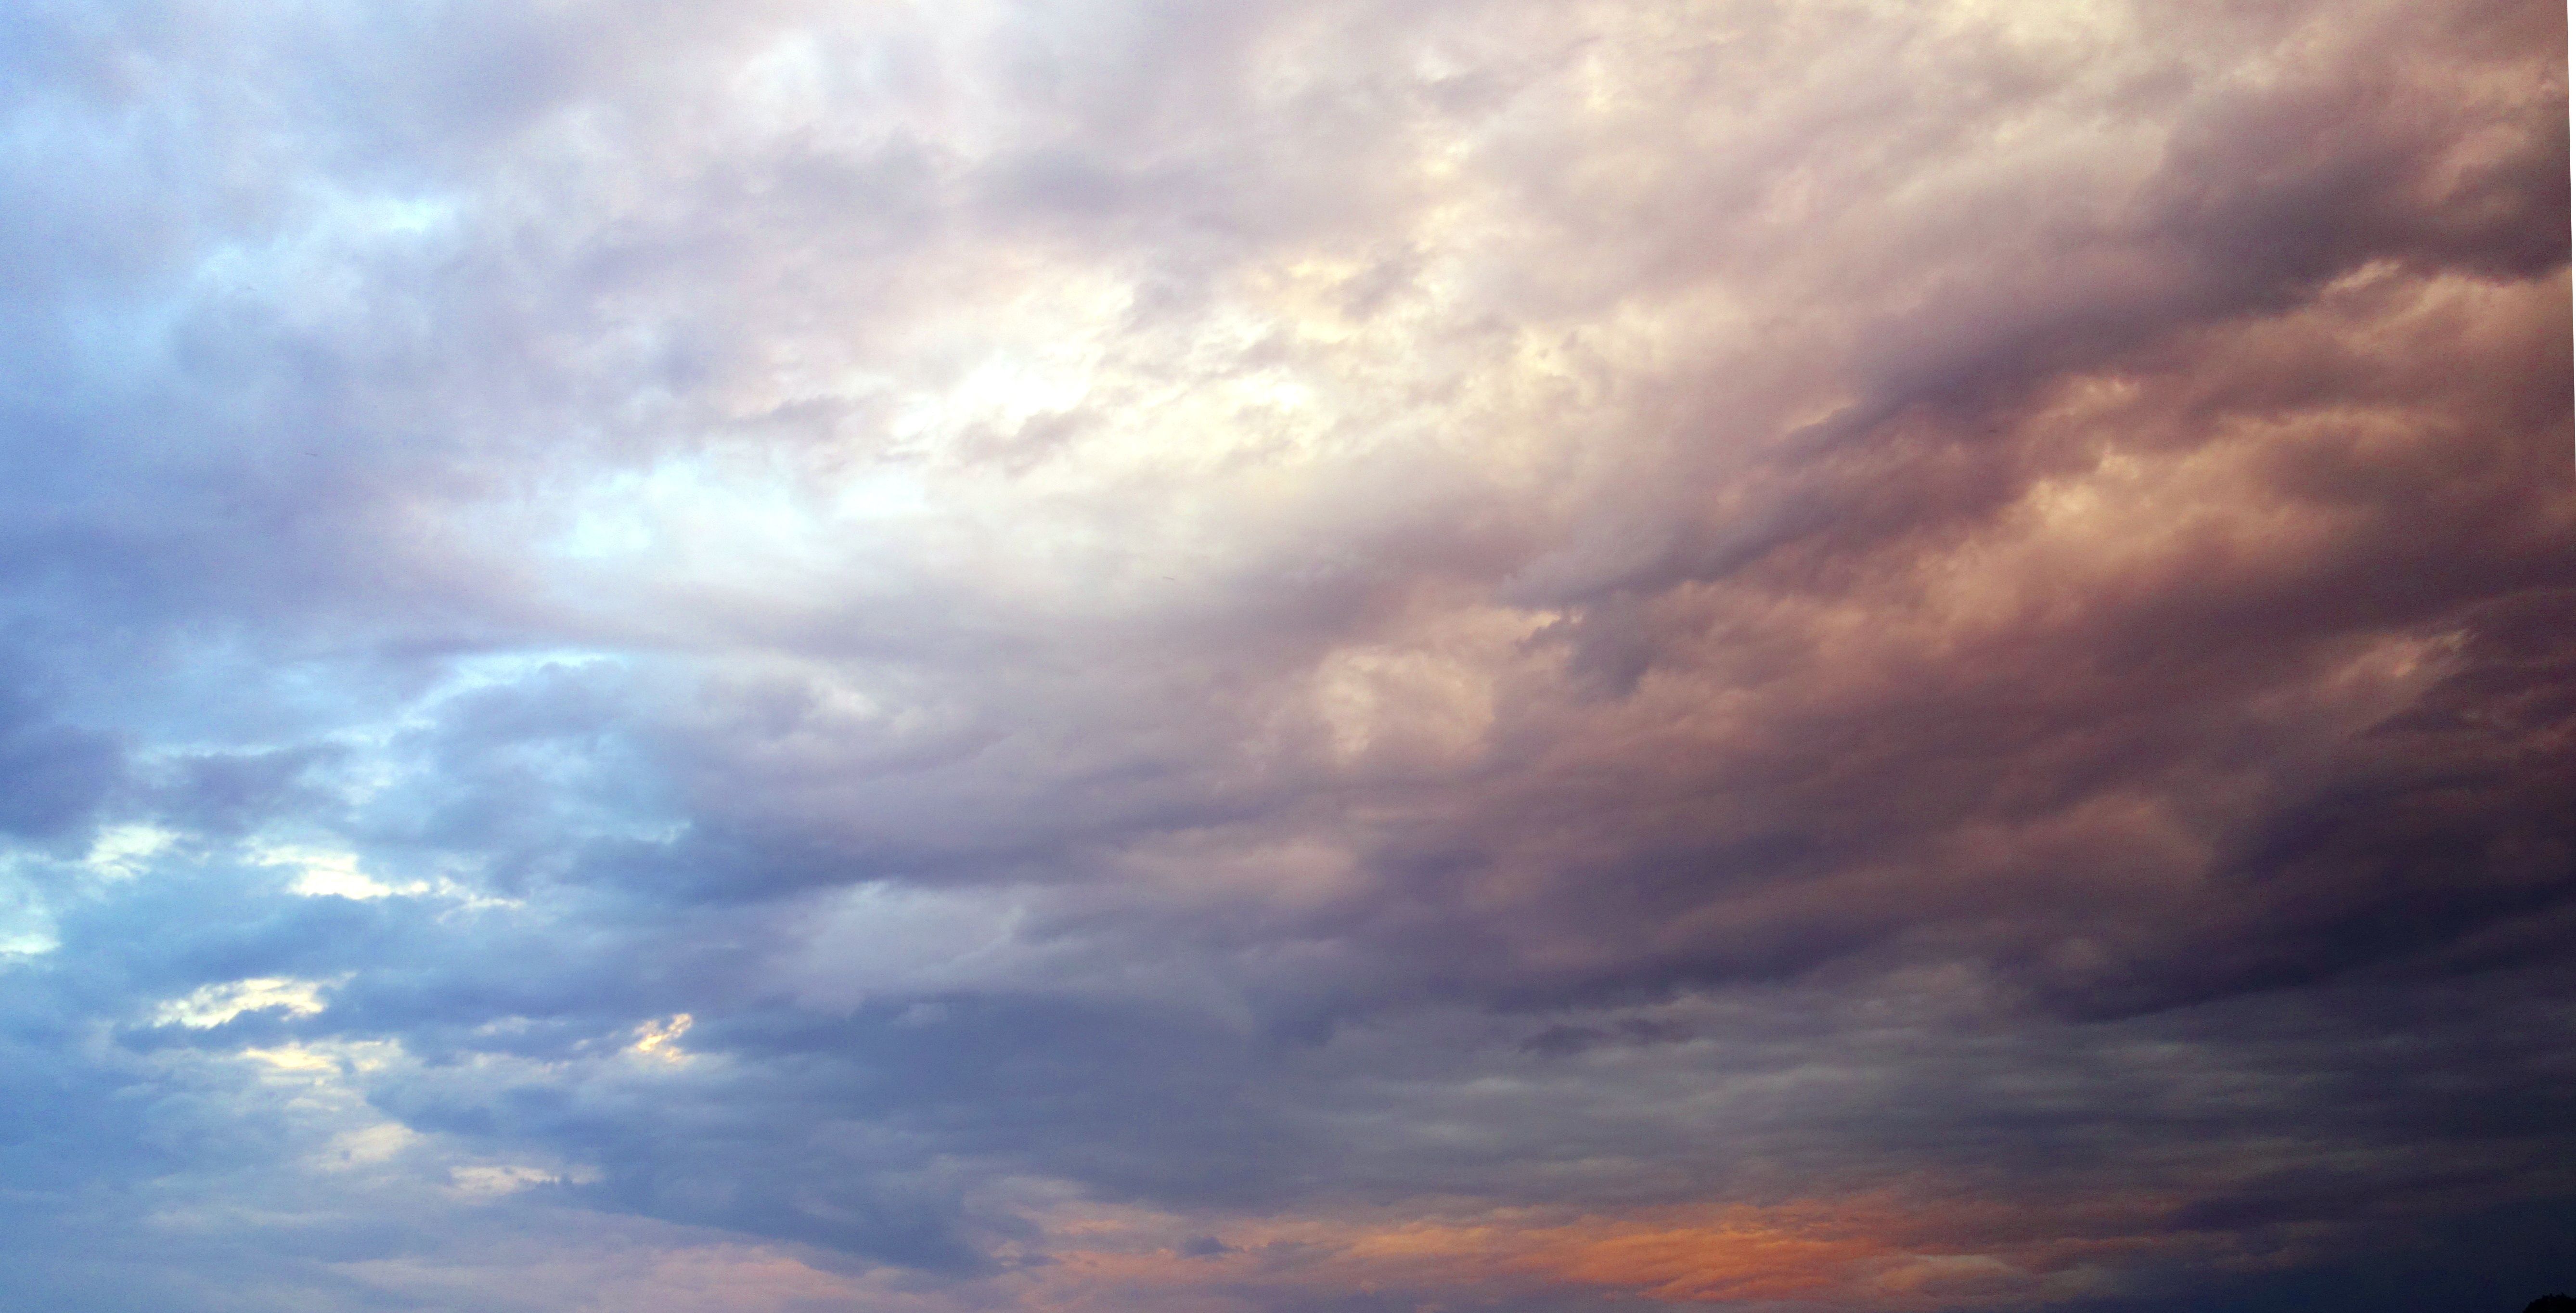
clouds, formation, sky, thunderstorm, cumulus, evening, mood, sunset, cloud, daytime, atmosphere, blue, atmospheric phenomenon, morning, sunlight, horizon, meteorological phenomenon, calm, afterglow, dusk, sea, sun, ocean, dawn, sunrise, landscape